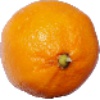
Label: lemon_meyer